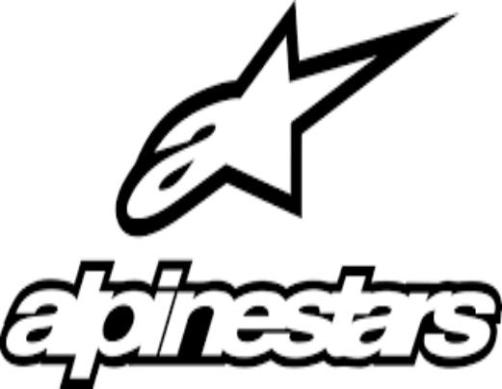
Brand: alpinestars-2
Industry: Clothes